Twisted Justice

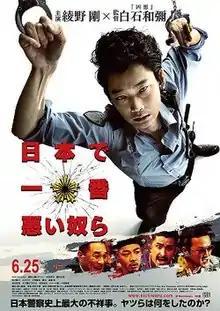
Poster

is a 2016 Japanese crime comedy-drama film directed by Kazuya Shiraishi and written by Junya Ikegami. It was released in Japan by Toei and Nikkatsu on June 25, 2016.